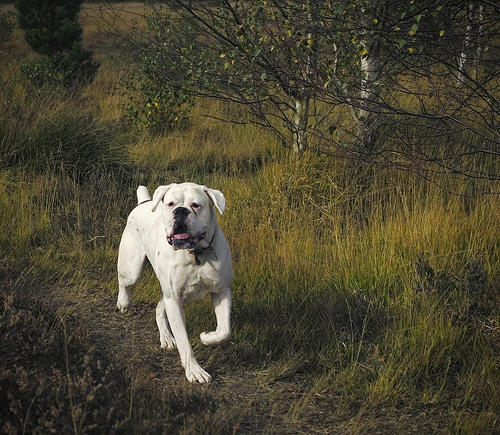
Animal: dog
Breed: boxer